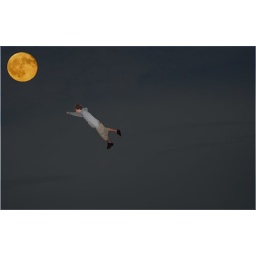
flying in sky